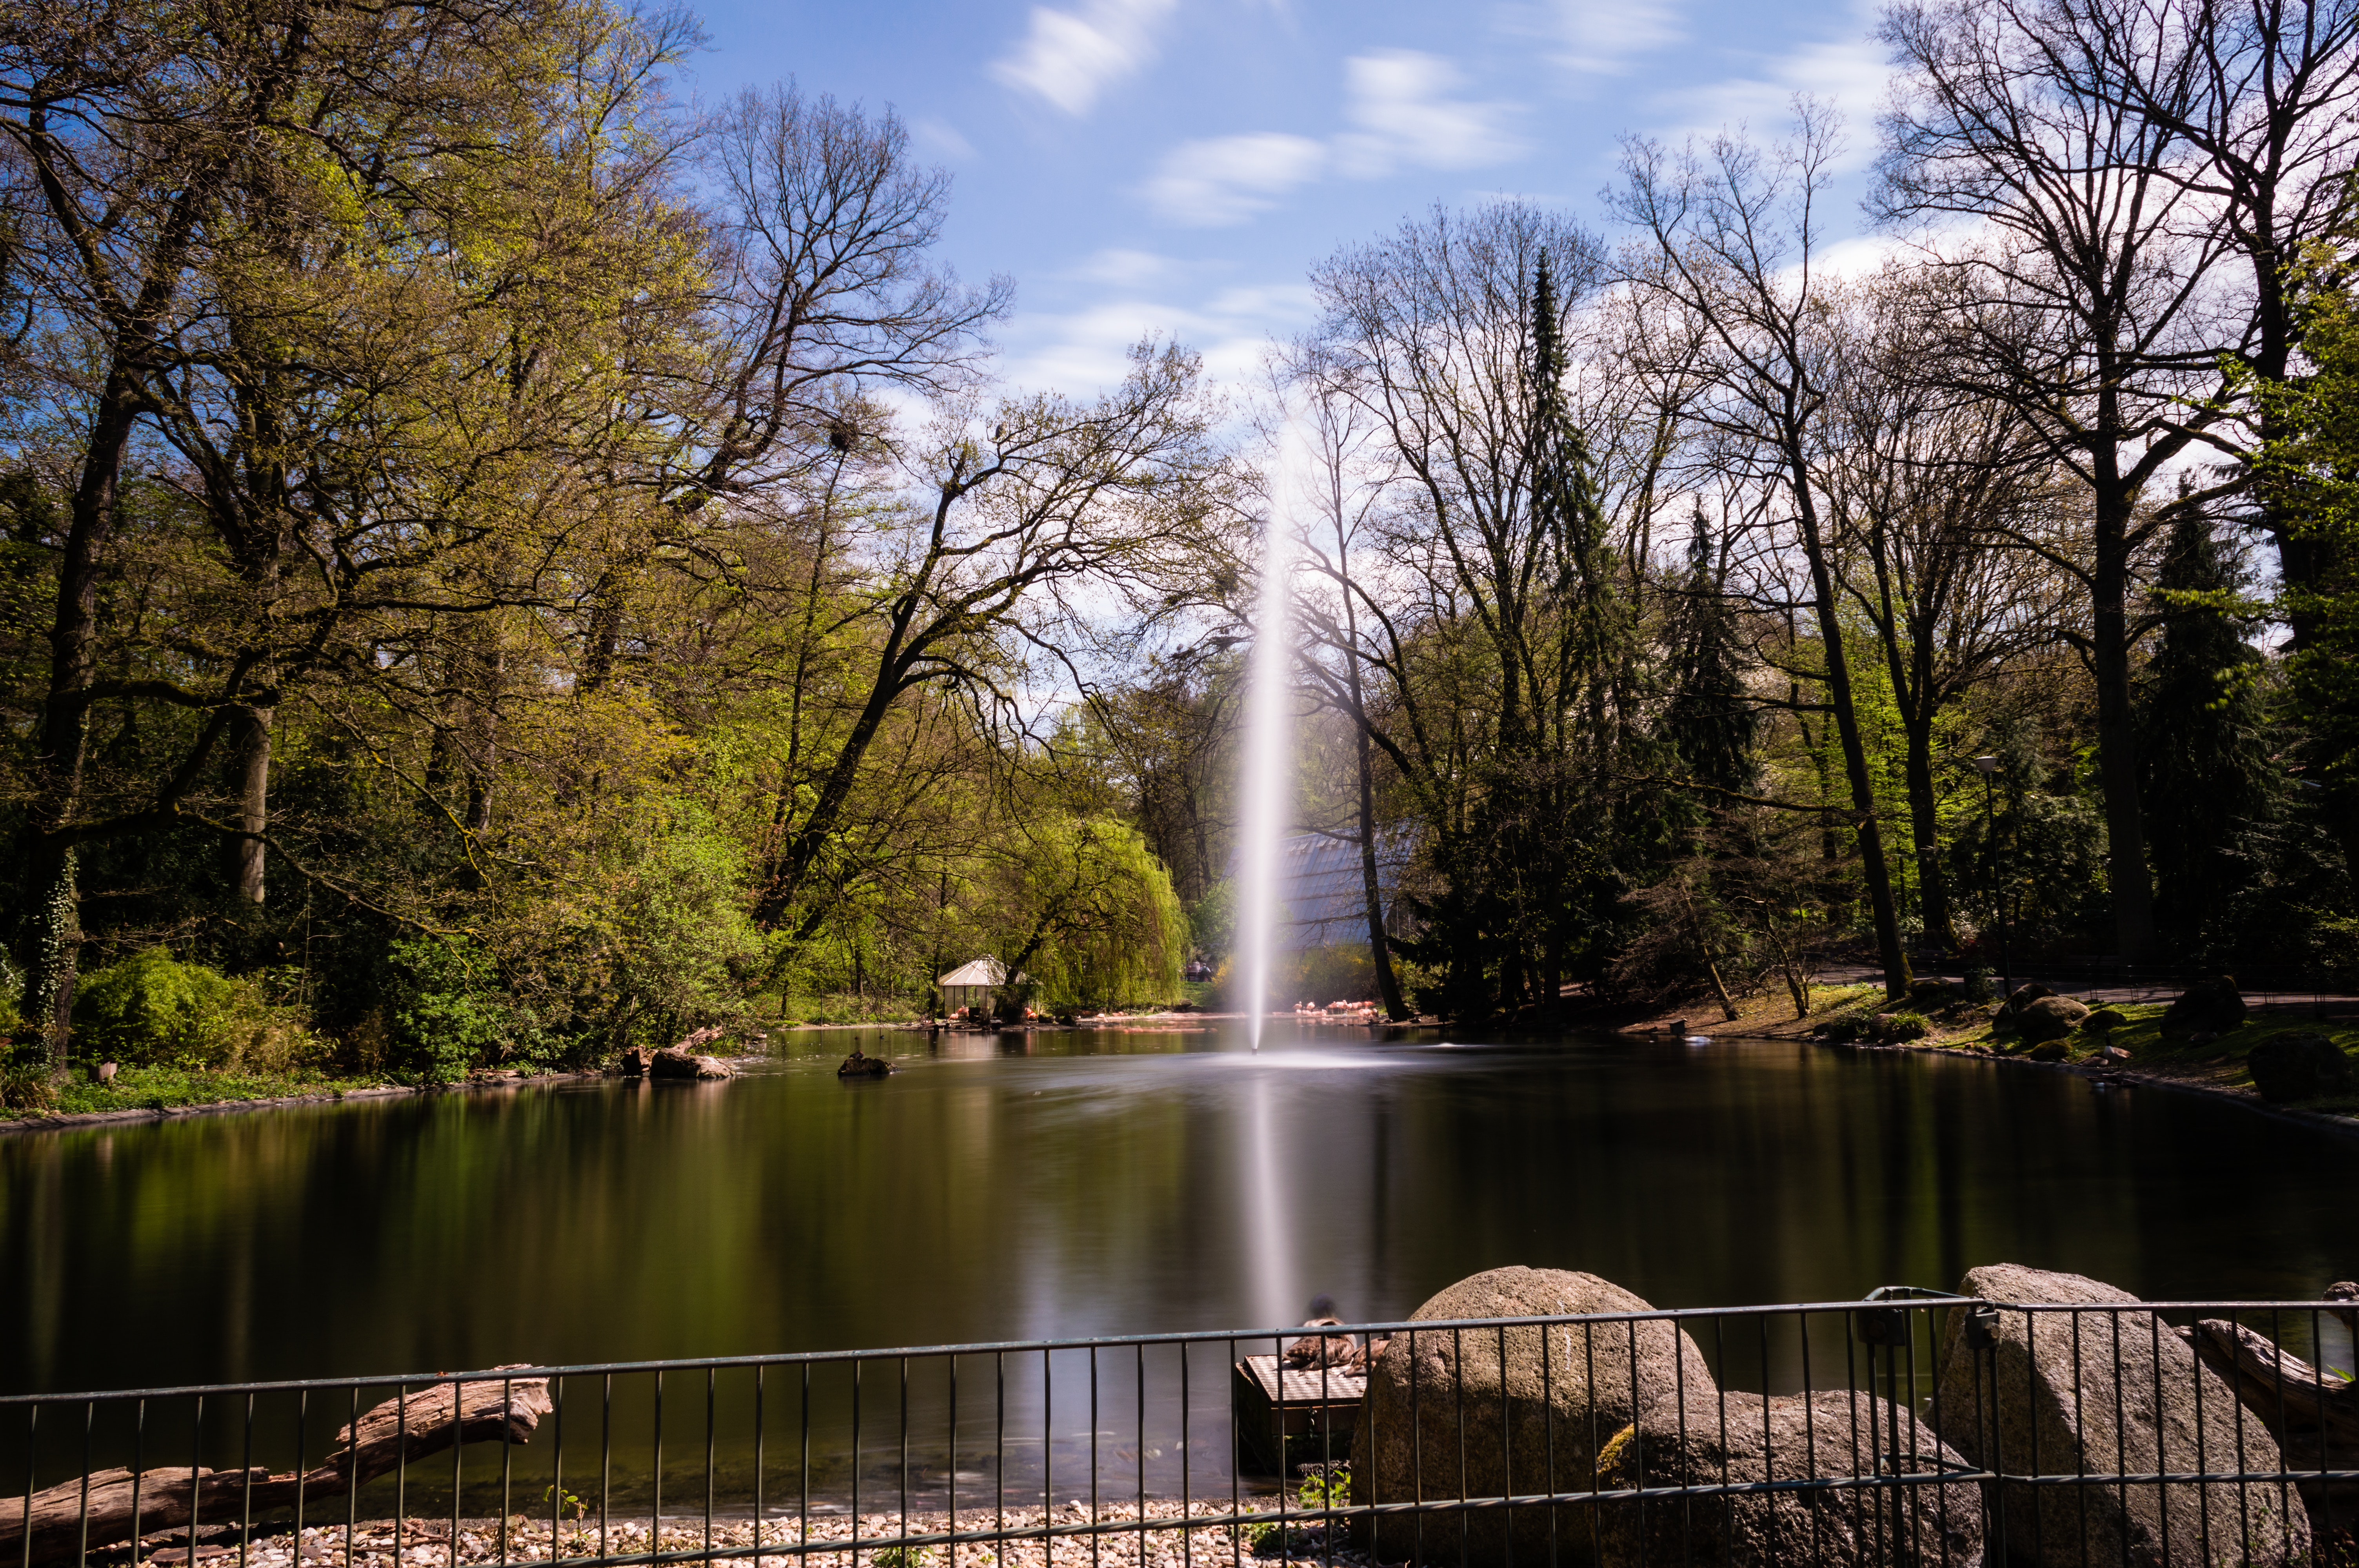
body of water, natural landscape, nature, water, tree, reflection, pond, bank, natural environment, lake, sky, nature reserve, river, waterway, botany, watercourse, woody plant, spring, leaf, plant, branch, reservoir, lacustrine plain, garden, park, grass, landscape, sunlight, canal, woodland, riparian forest, forest, water feature, autumn, bayou, fish pond, state park